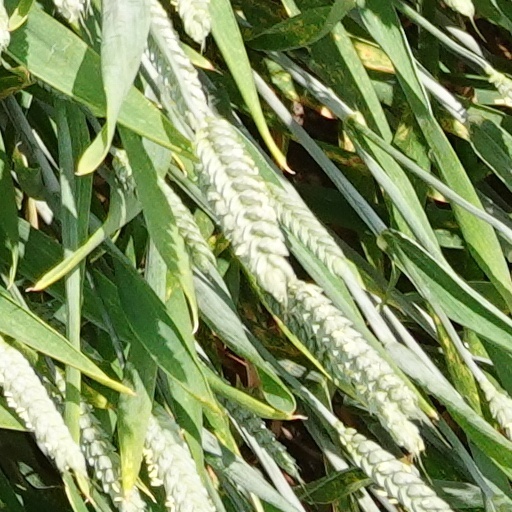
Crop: wheat